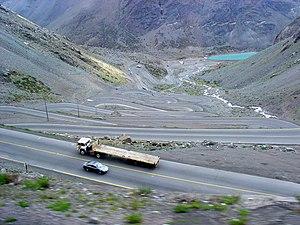
SVP, rendez cette description accessible à tous en la traduisant dans plusieurs langues.